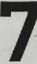
Number: 7